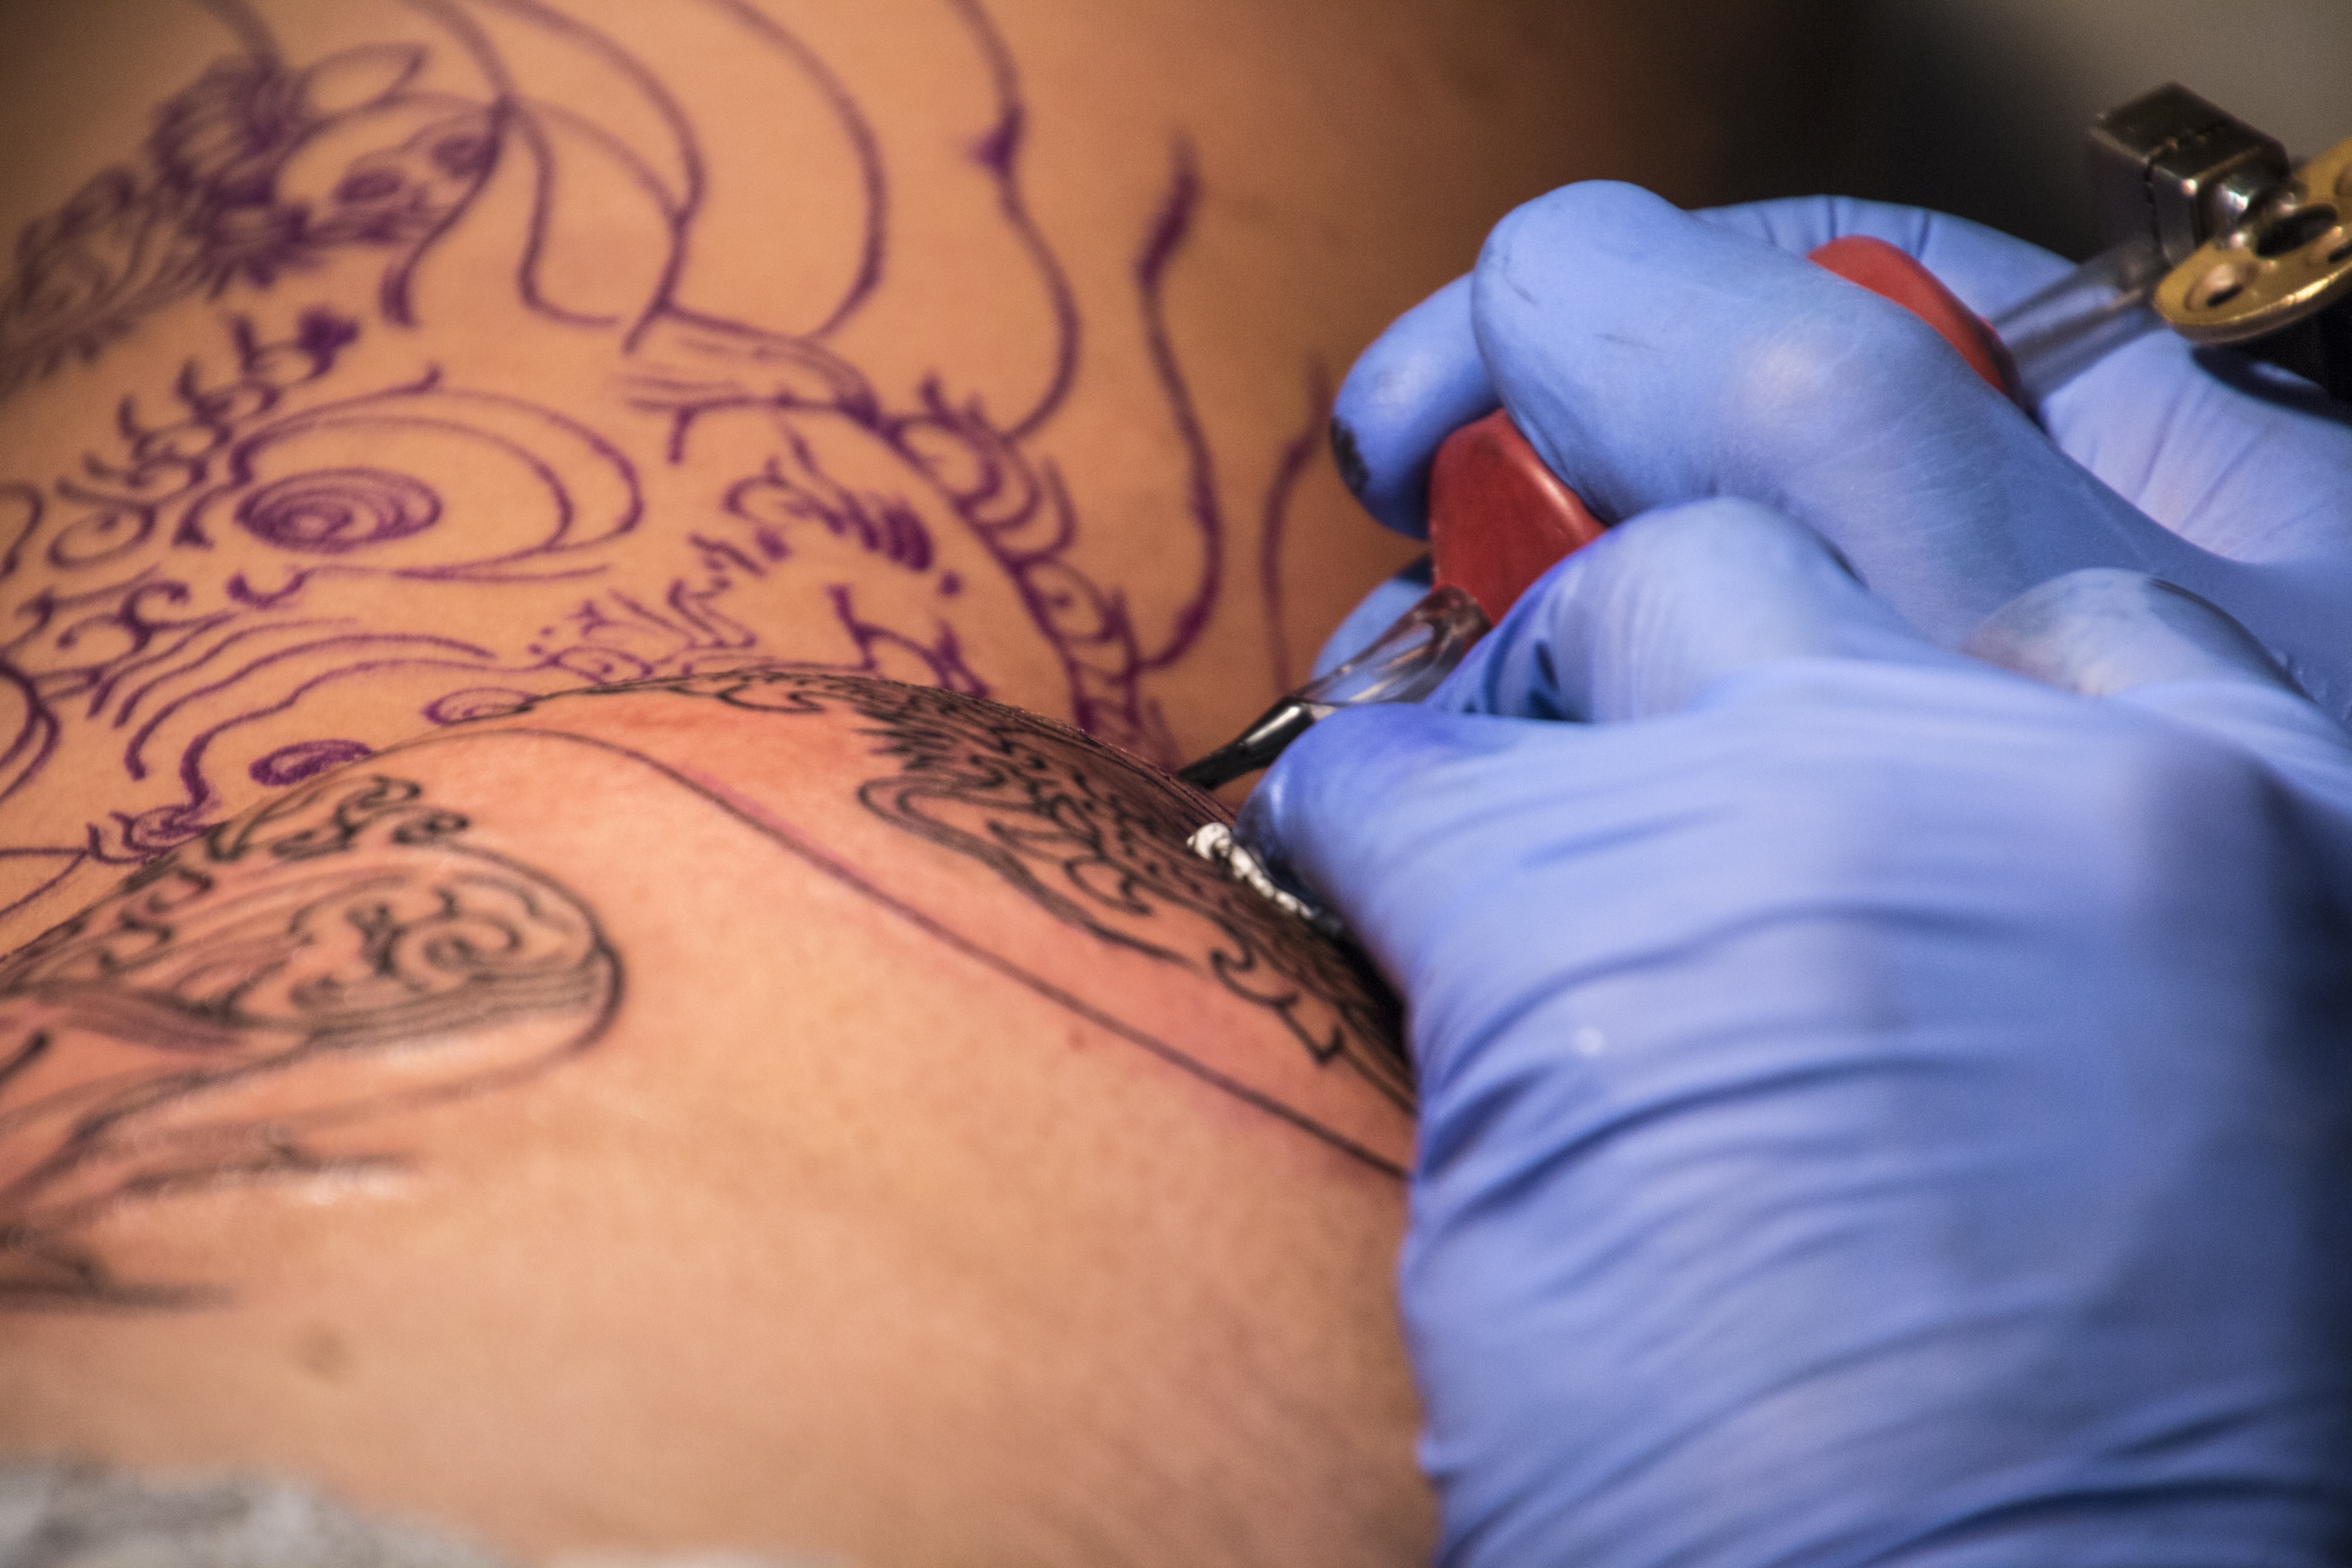
work, hand, man, creative, needle, tool, leg, pattern, finger, tattoo, color, studio, machine, fashion, professional, black, lifestyle, arm, process, chest, ink, create, alternative, human body, adults, drawing, design, skin, culture, body, artists, gloves, master, tattoo artist, client, sterile, body drawing